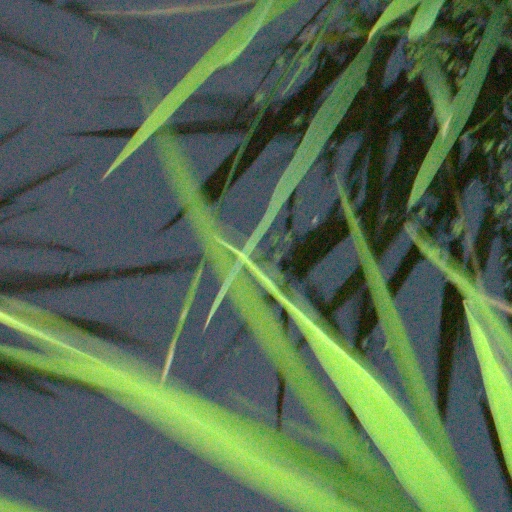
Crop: rice